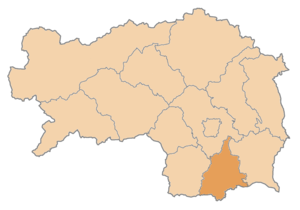
Le district de Leibnitz est une subdivision territoriale du land de Styrie en Autriche.